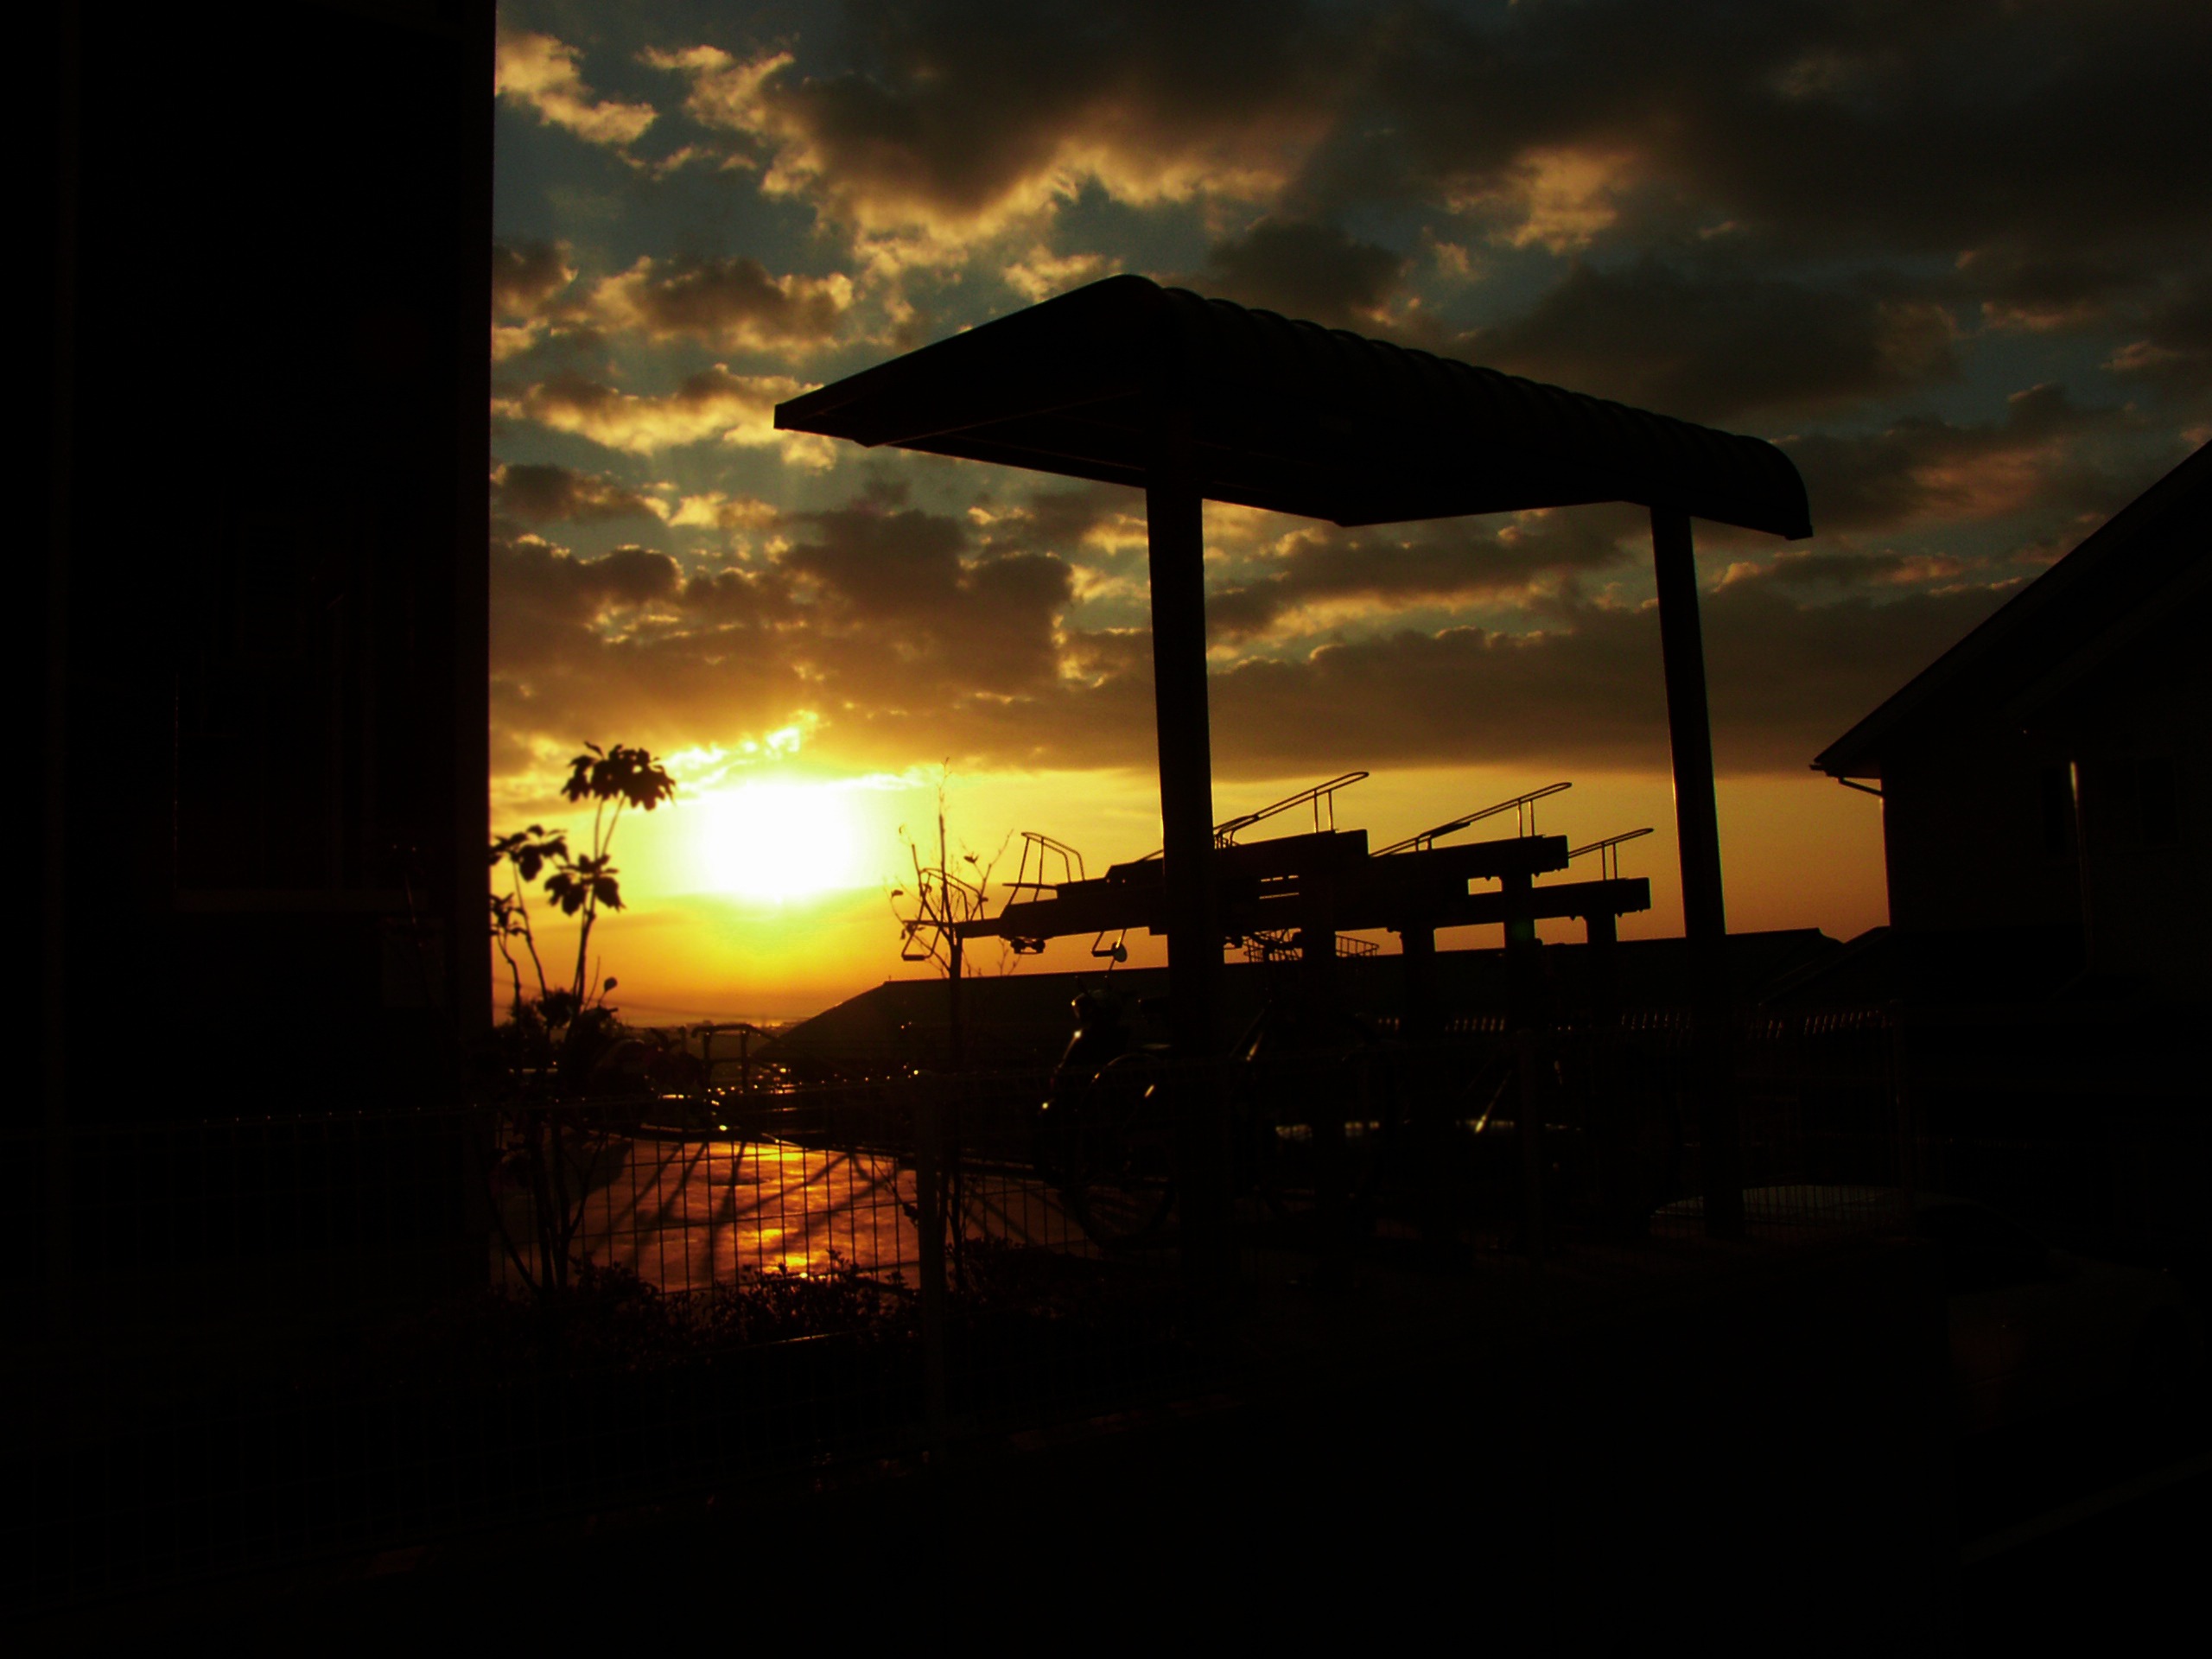
light, cloud, sky, sun, sunrise, sunset, night, sunlight, morning, dawn, atmosphere, dusk, evening, darkness, street light, lighting, backlight, morning glow, own train yard